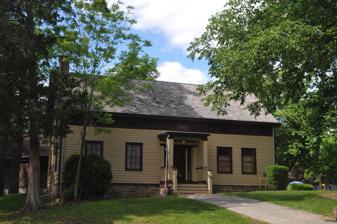
Building: Bowlsby–Degelleke House
Country: United States of America
Year built: 1790
Historic house in New Jersey, United States United States historic place Bowlsby-Degelleke House U.S. National Register of Historic Places New Jersey Register of Historic Places Show map of Morris County, New Jersey Show map of New Jersey Show map of the United States Location 25 Baldwin Road, Parsippany–Troy Hills, New Jersey Coordinates 40°52′7″N 74°23′46″W / 40.86861°N 74.39611°W / 40.86861; -74.39611 Area 1.9 acres (0.77 ha) Built 1790 NRHP reference No. 78001784 NJRHP No. 2213 Significant dates Added to NRHP December 15, 1978 Designated NJRHP December 13, 1978 Bowlsby–Degelleke House is located in Parsippany–Troy Hills , Morris County , New Jersey , United States. The house was built in 1790 and added to the National Register of Historic Places on December 15, 1978. See also National Register of Historic Places listings in Morris County, New Jersey References